Mass wasting

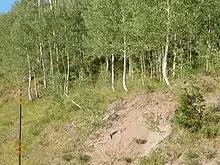
Curved tree trunks in an area of soil creep on Grand Mesa, Colorado, US

Soil creep is a slow and long term mass movement. The combination of small movements of soil or rock in different directions over time is directed by gravity gradually downslope. The steeper the slope, the faster the creep. The creep makes trees and shrubs curve to maintain their perpendicularity, and they can trigger landslides if they lose their root footing. The surface soil can migrate under the influence of cycles of freezing and thawing, or hot and cold temperatures, inching its way towards the bottom of the slope forming terracettes. Landslides are often preceded by soil creep accompanied with soil sloughing—loose soil that falls and accumulates at the base of the steepest creep sections.